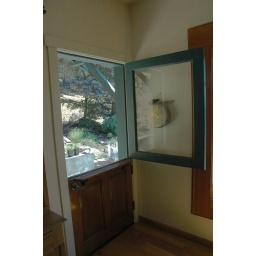
Dutch door in kitchen leads to BBQ area and patio, which backs up the the park.